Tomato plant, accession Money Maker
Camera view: vertical (180 deg); turntable rotation: 330 degrees
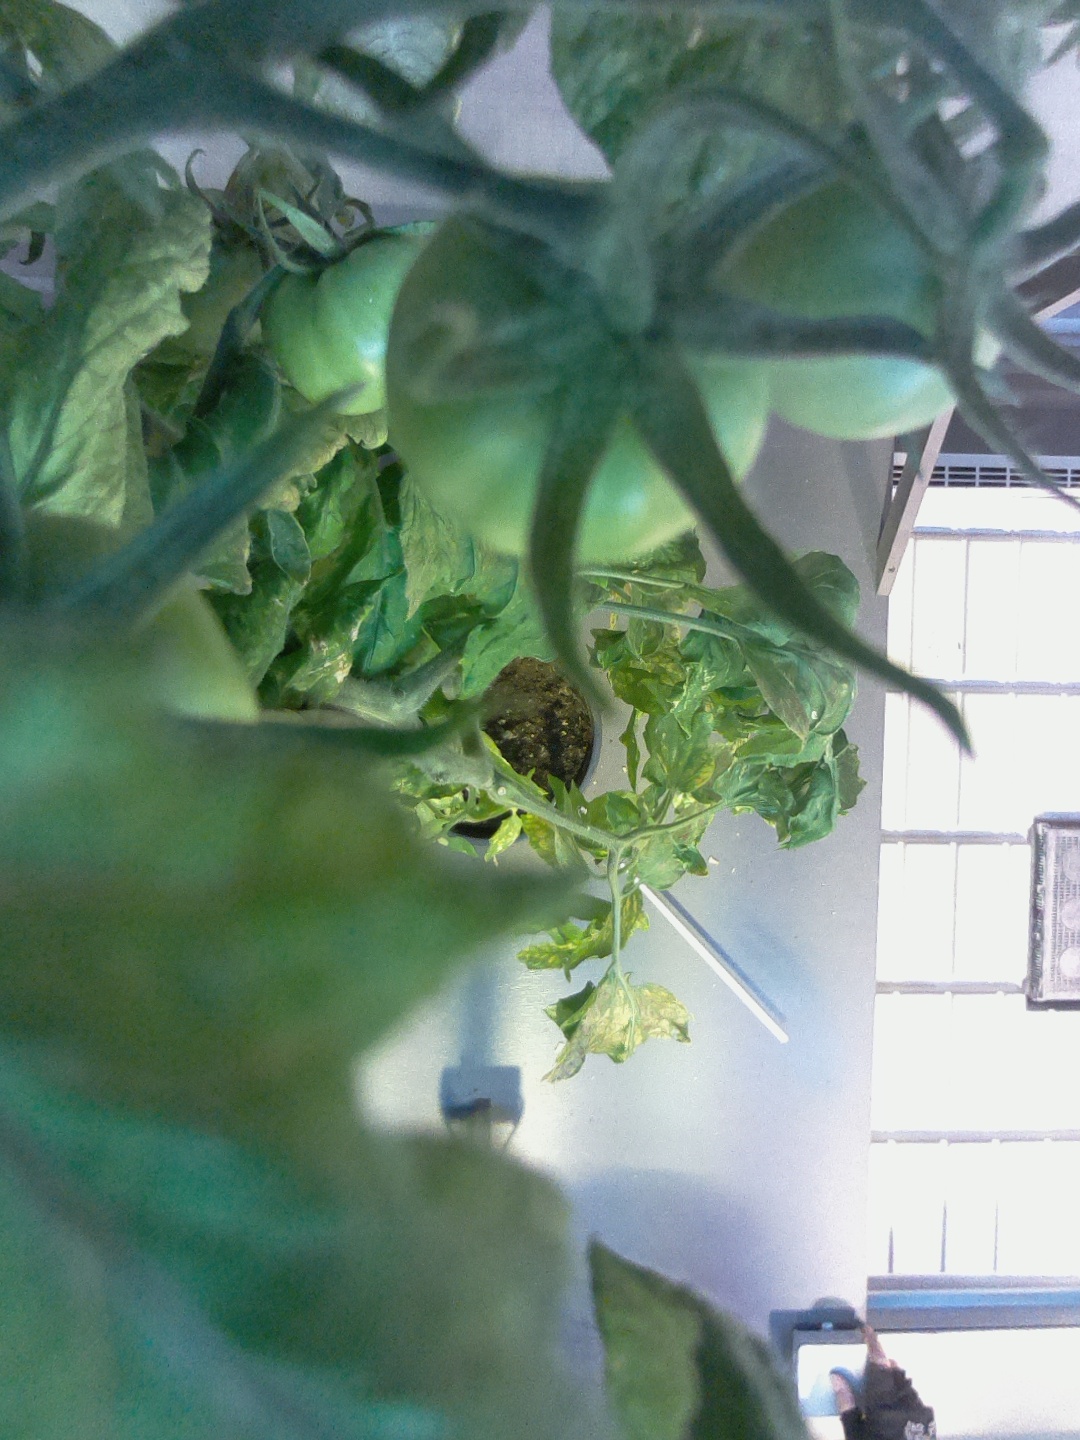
BBCH growth stage 78: 80% -90% of final fruit size